Caca Handika

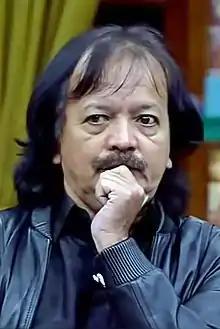

Caca Hermanto, stage name Caca Handika, is an Indonesian dangdut singer. Some of his hit songs are "Undangan Palsu," "Mandi Kembang", and "Bakar Kemenyan". In addition as dangdut singer, Handika also designs to batik motifs. Handika had appeared on "Yuk Keep Smile" and other programs broadcast on Trans TV, such as "Ngabuburit".